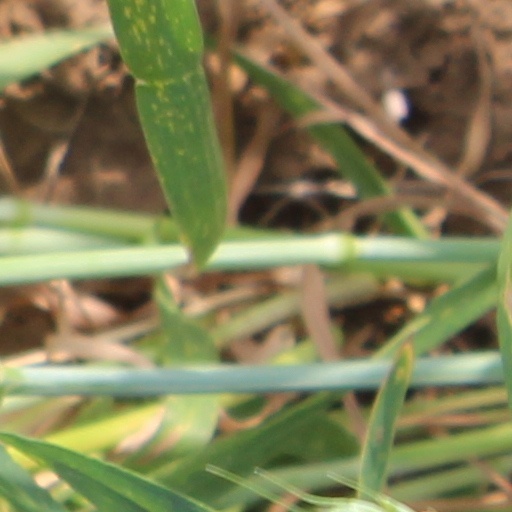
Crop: wheat